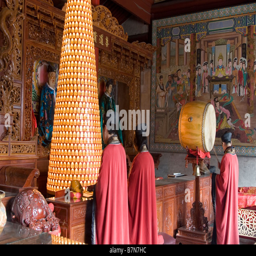
person performing a religious ceremony with musical instruments at temple